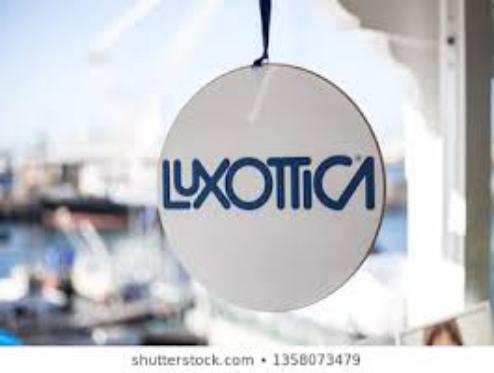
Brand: luxottica
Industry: Necessities